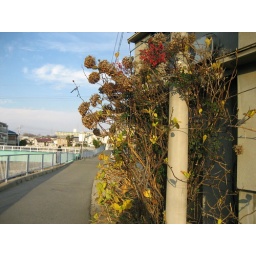
Red fruit in the blue sky